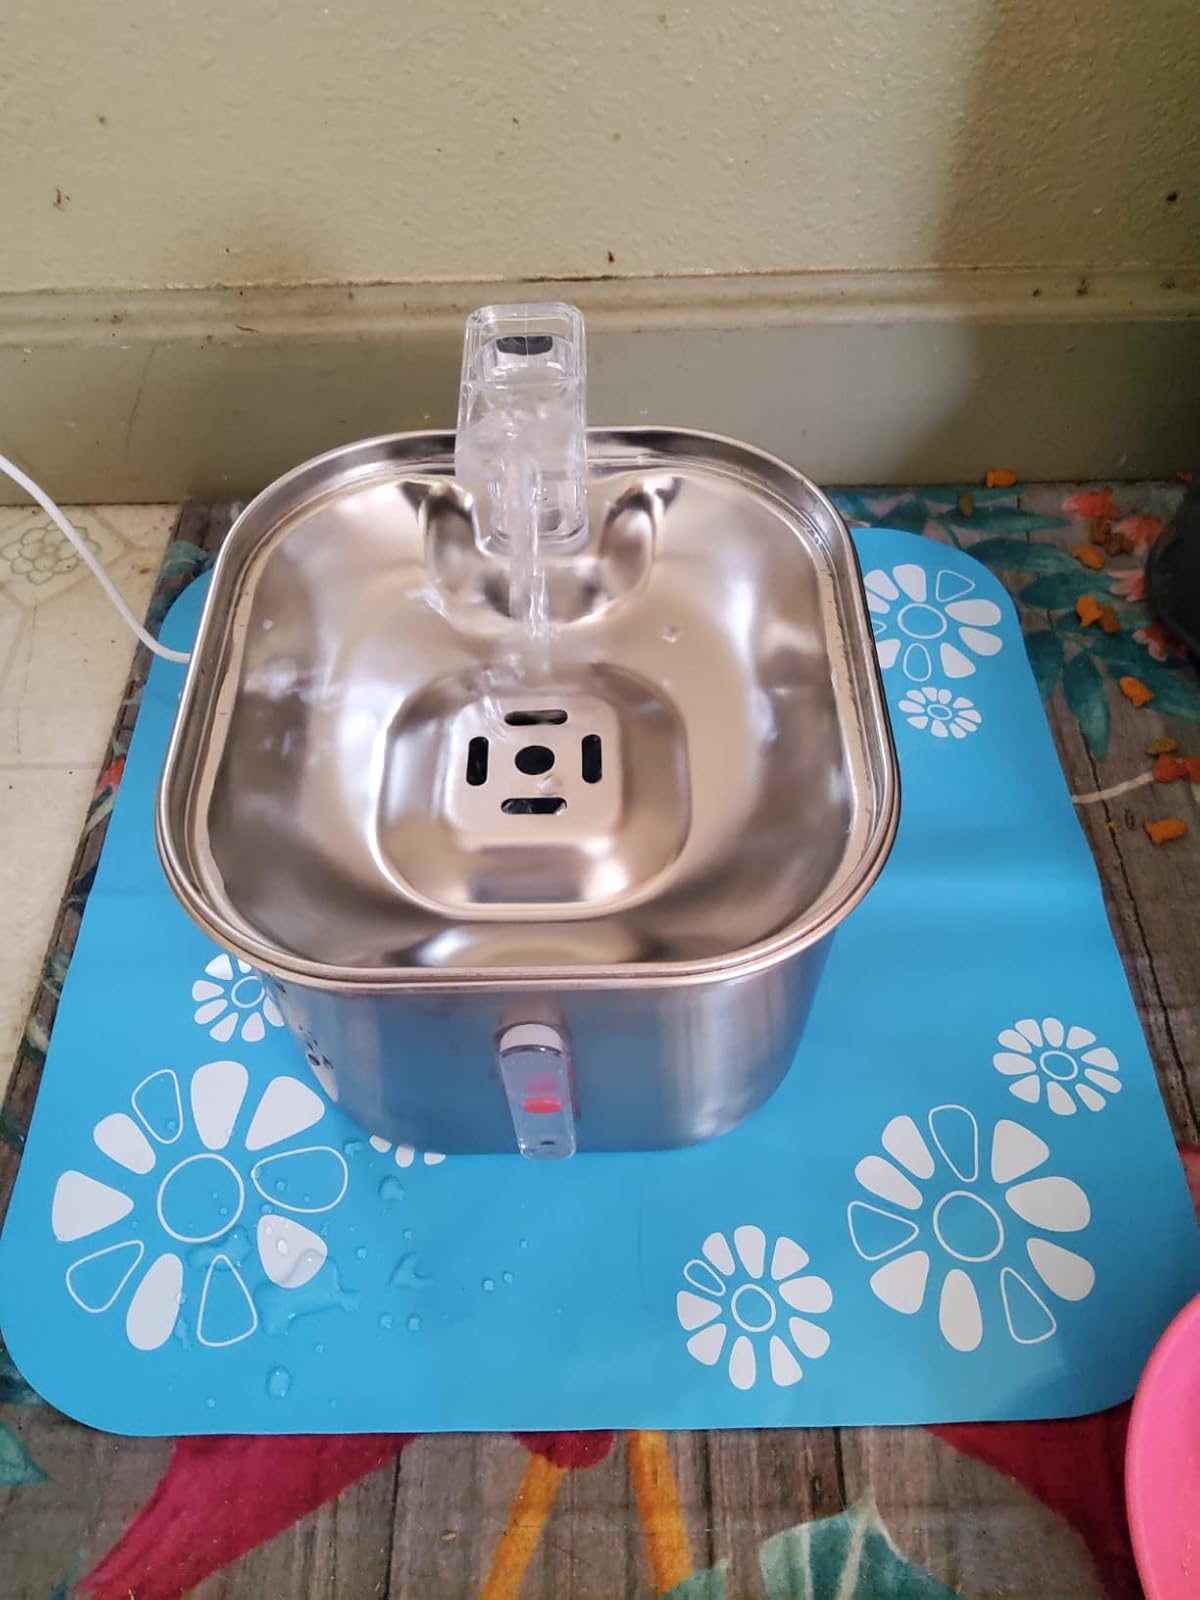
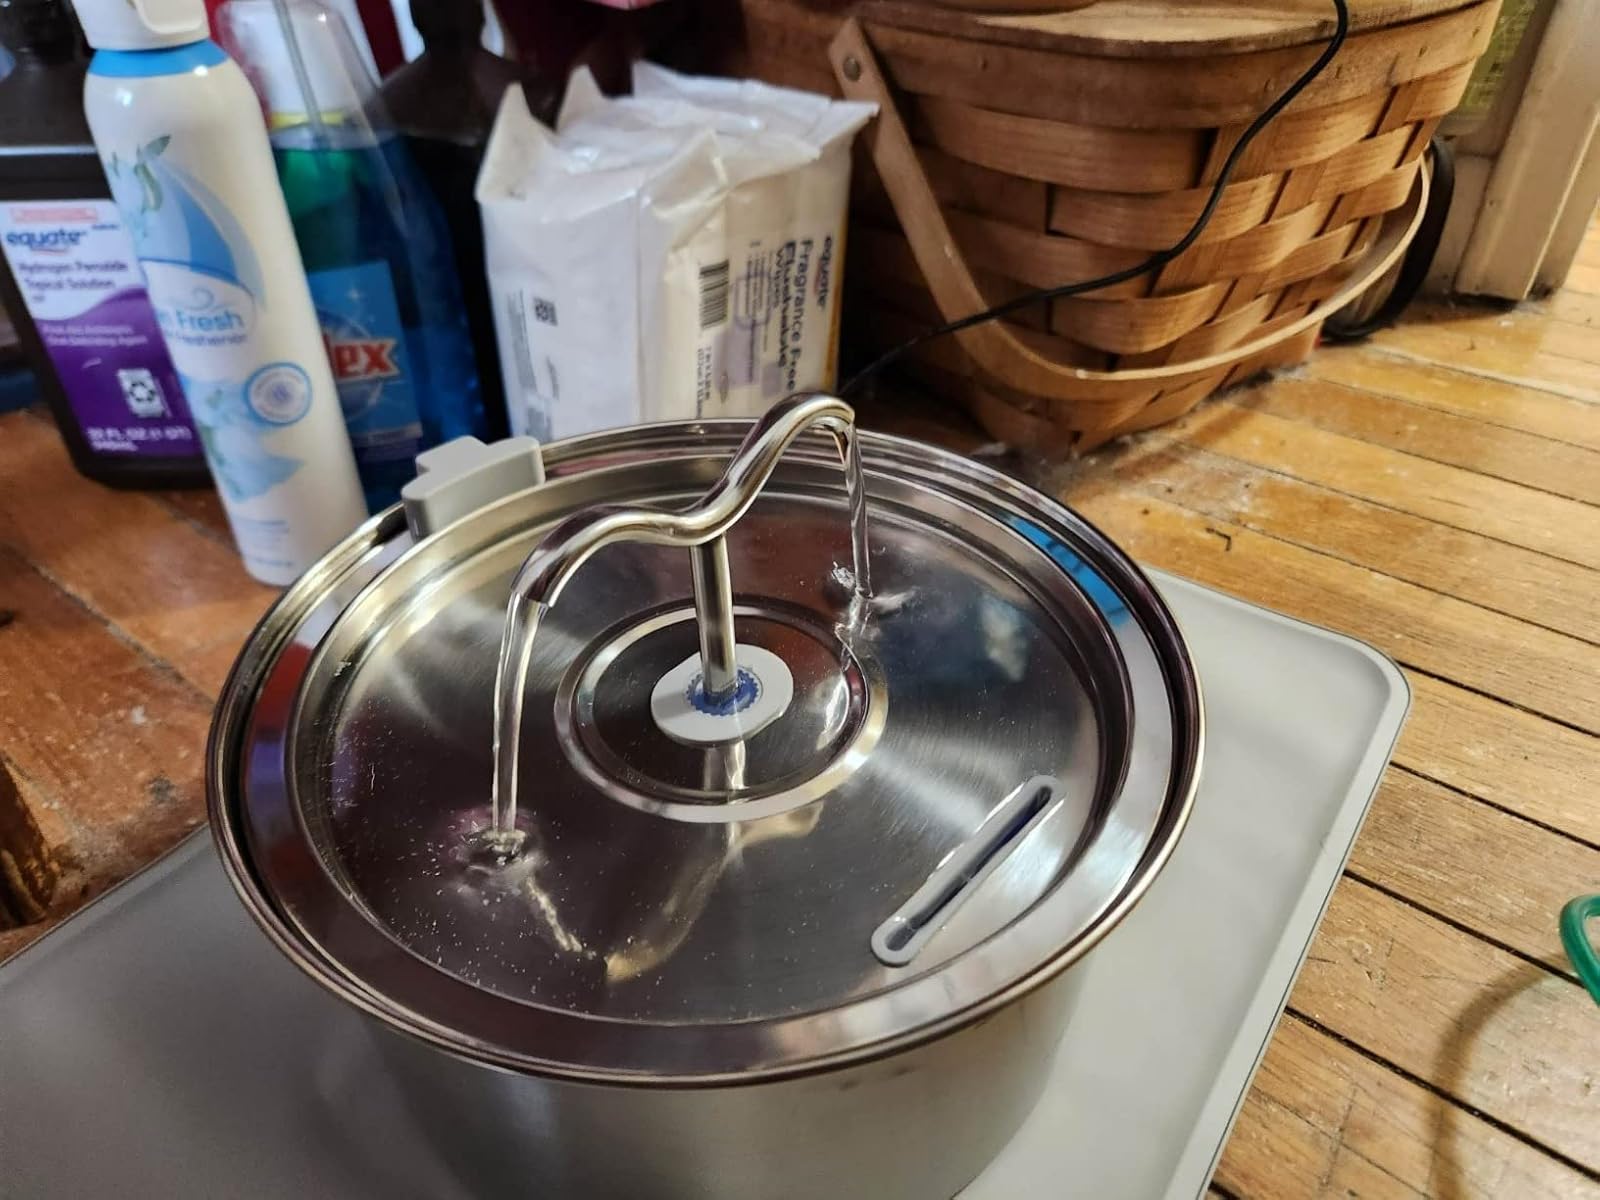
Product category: items_bowl
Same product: no